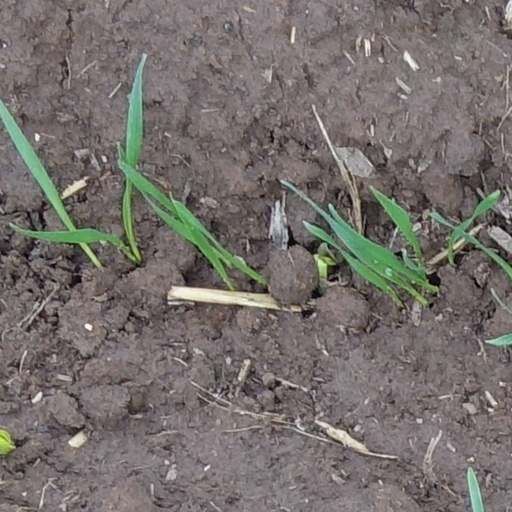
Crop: wheat